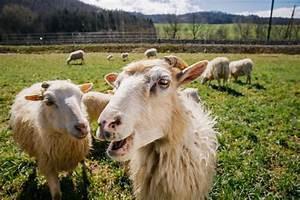
sheep